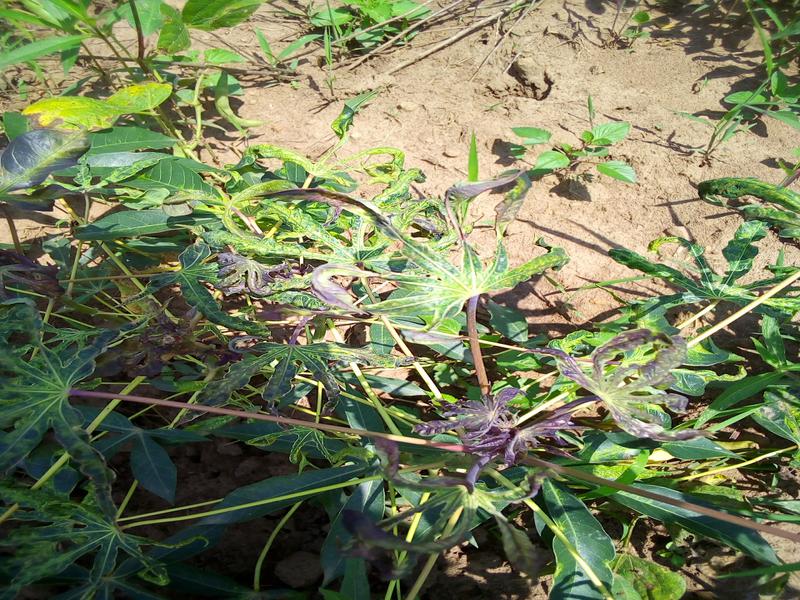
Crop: cassava
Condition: mosaic_disease